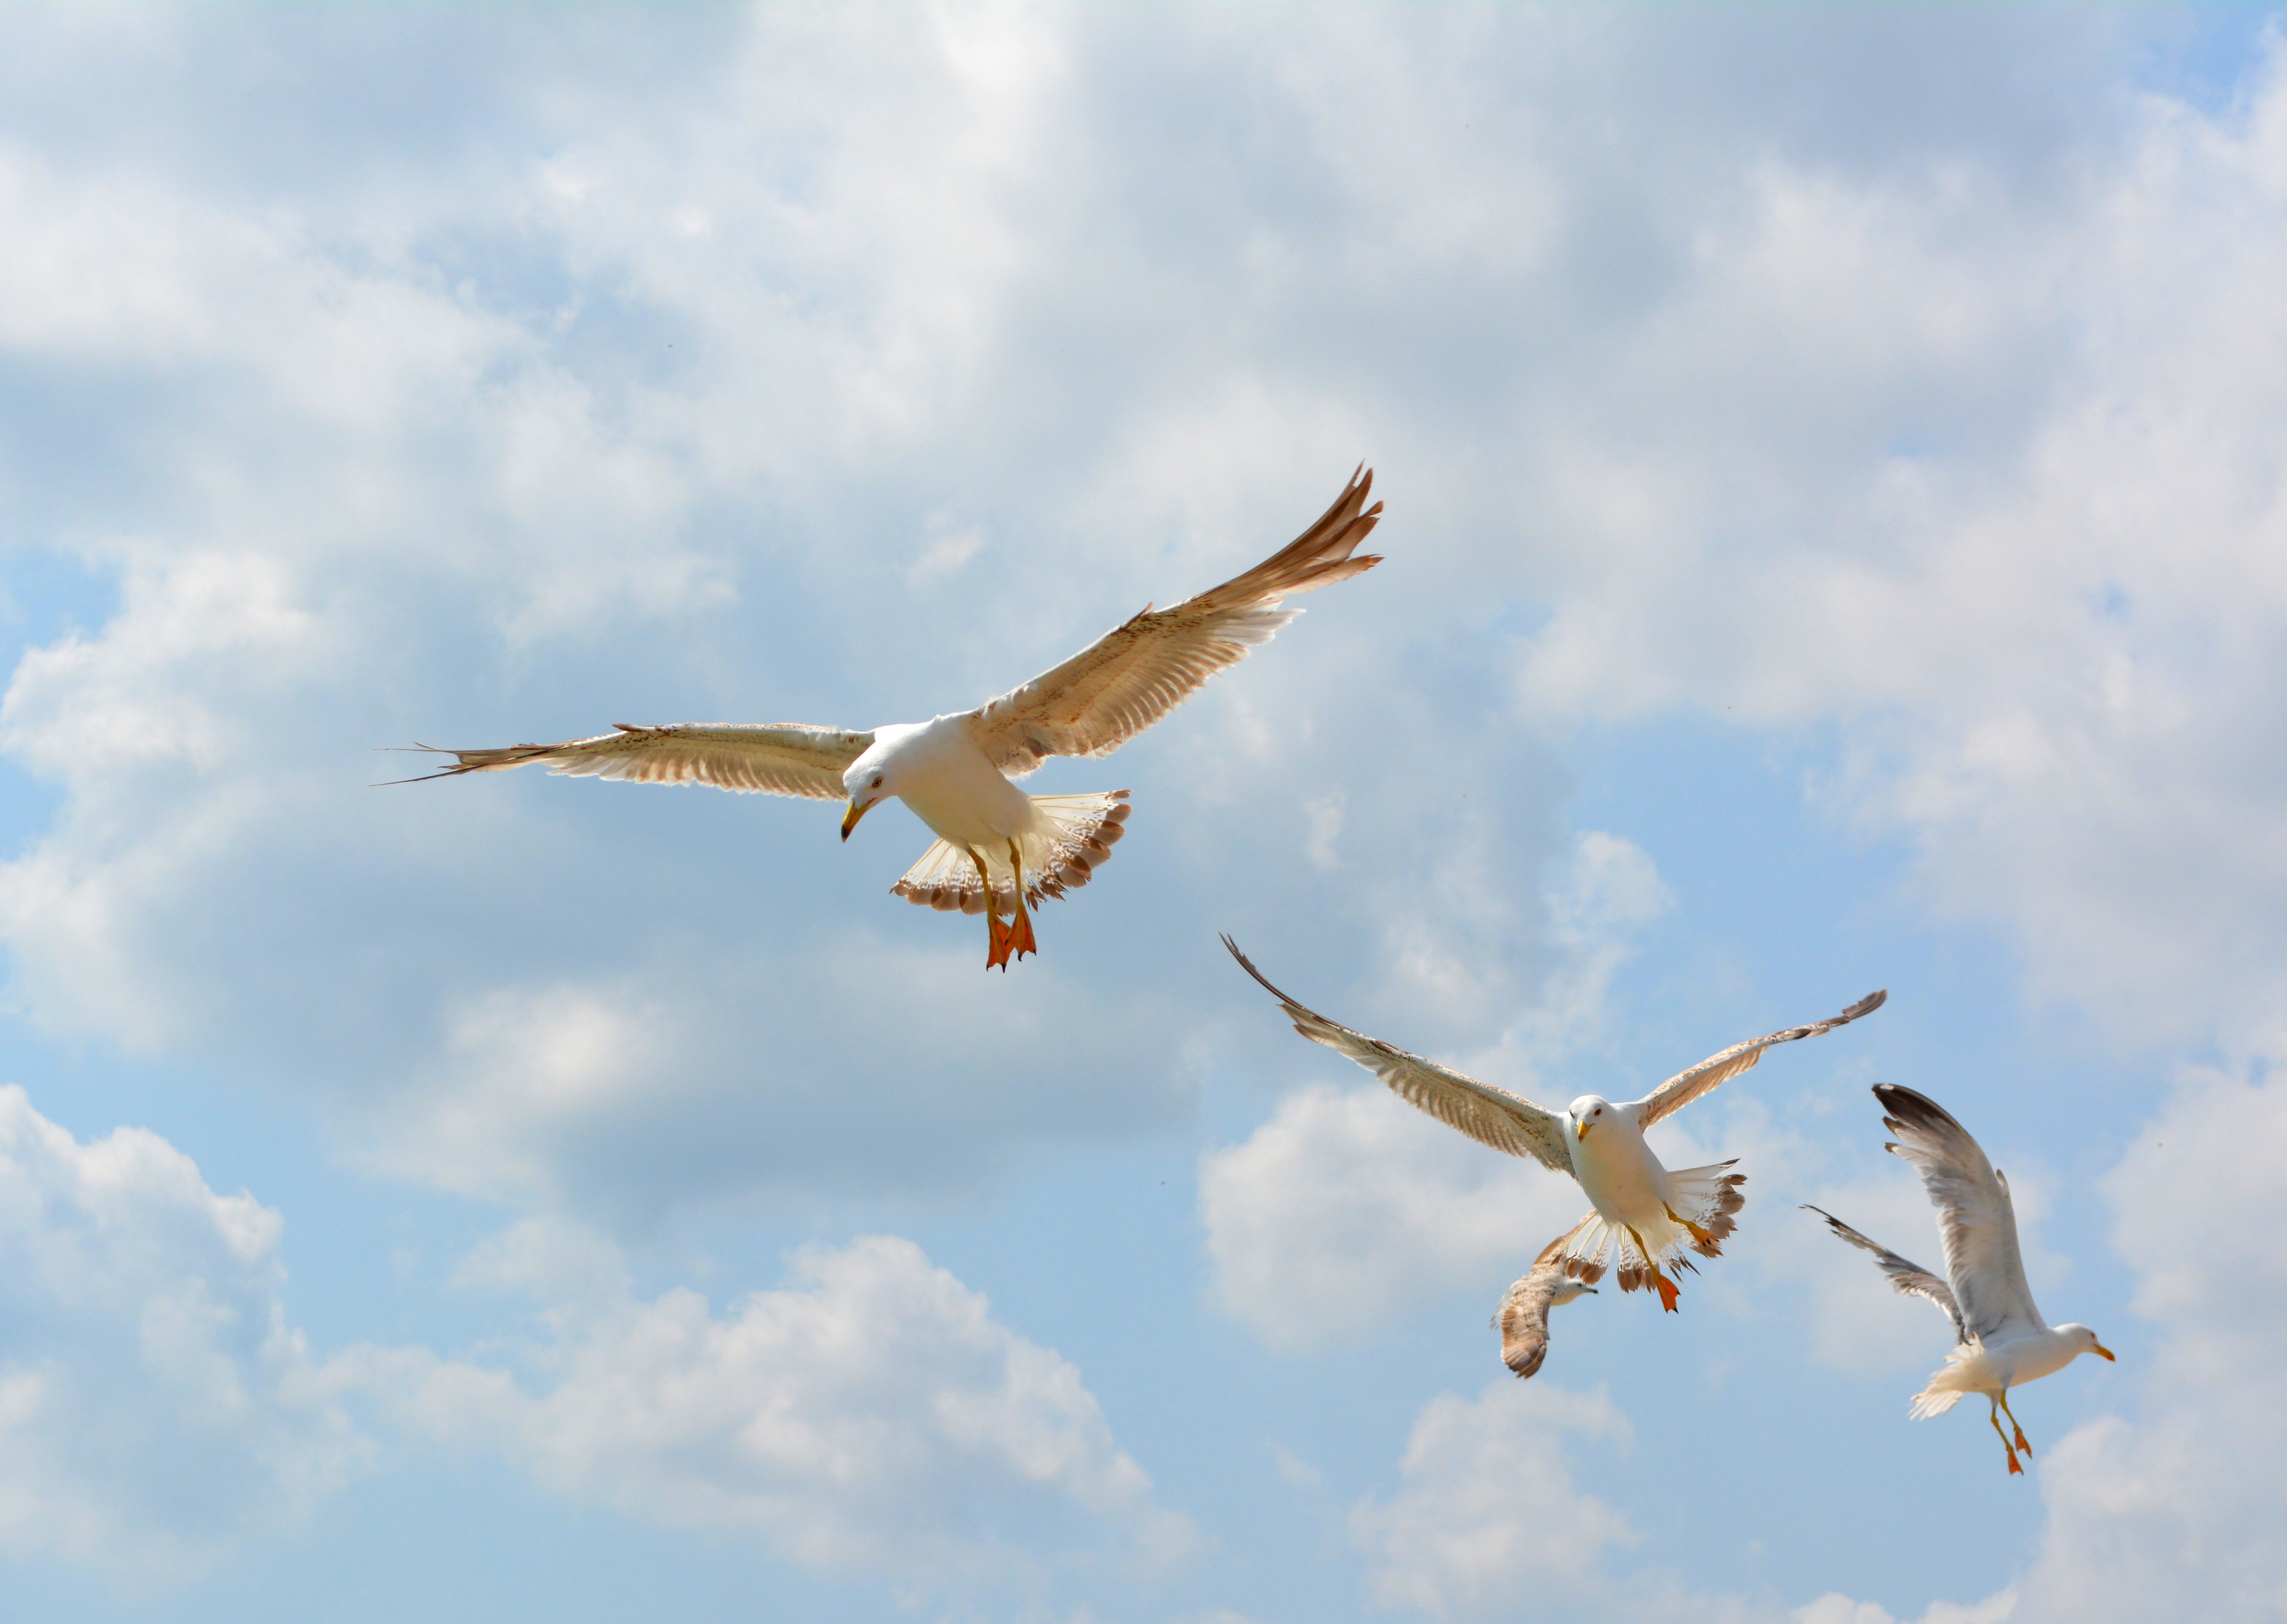
bird, wing, sky, seabird, seagull, gull, flight, fauna, birds, wings, vertebrate, stol, bird migration, animal migration